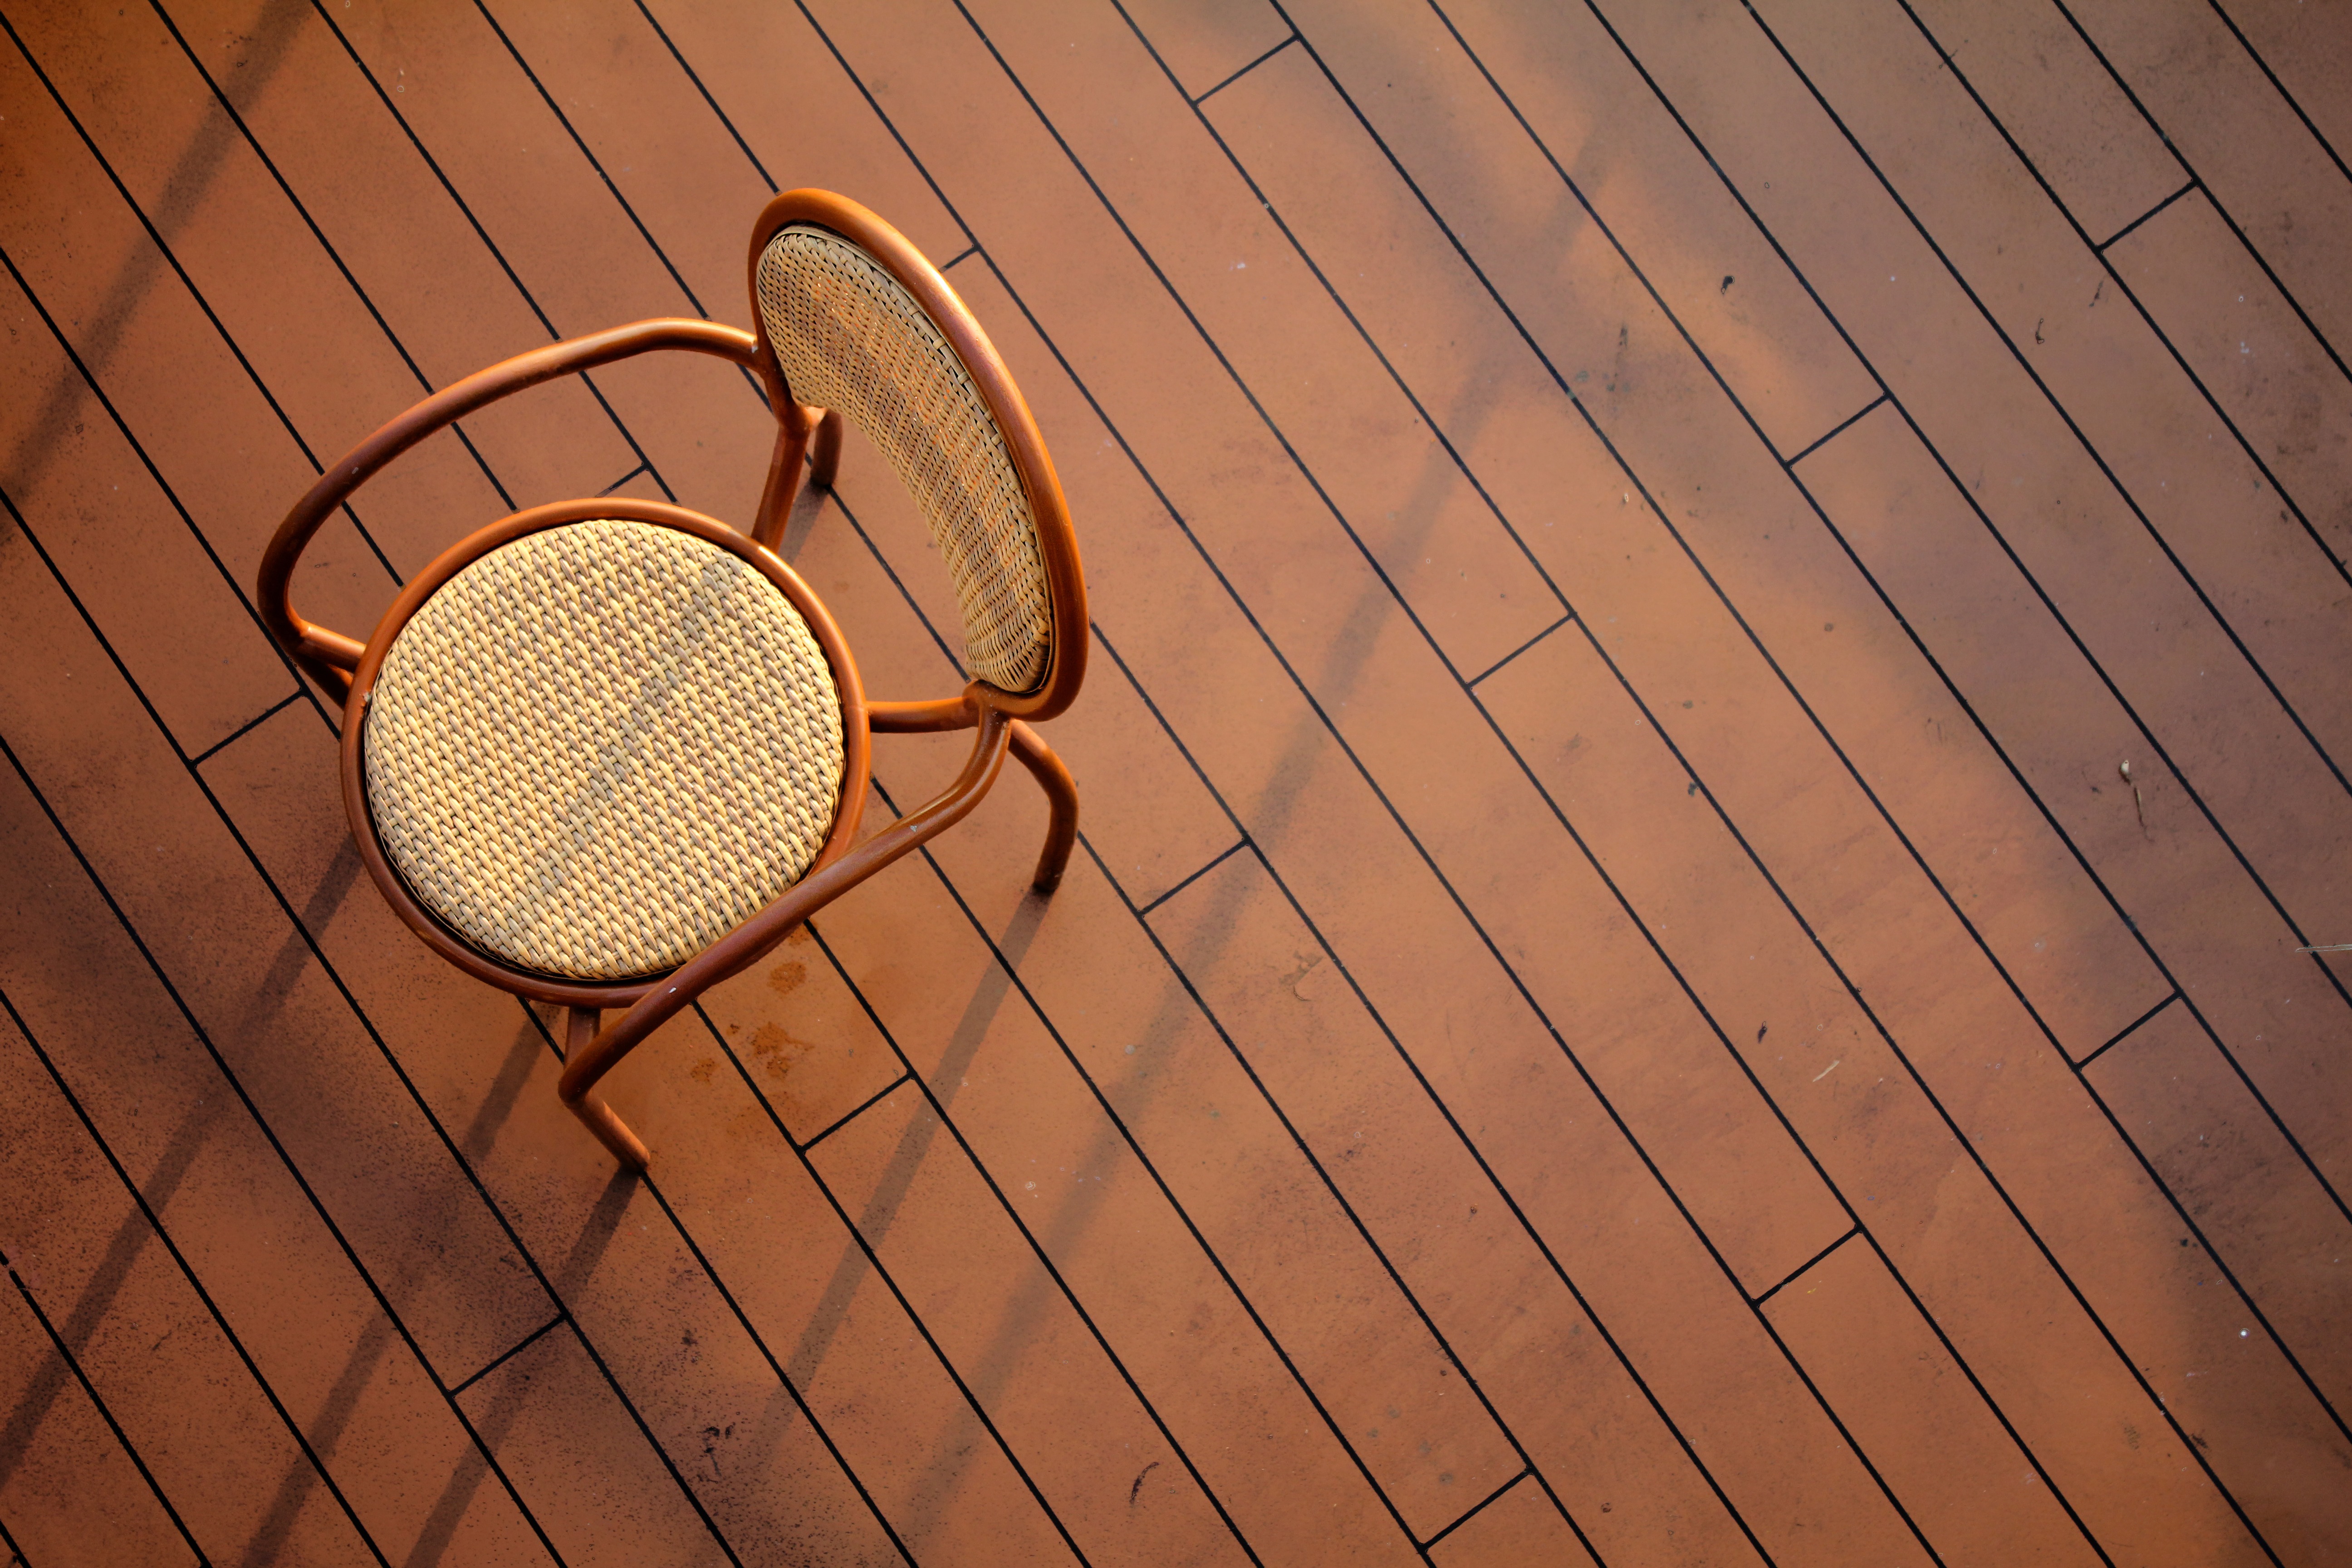
wood, chair, floor, ceiling, relax, circle, top view, background, parquet, shape, flooring, wood panels